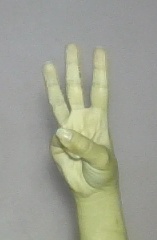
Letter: thaa